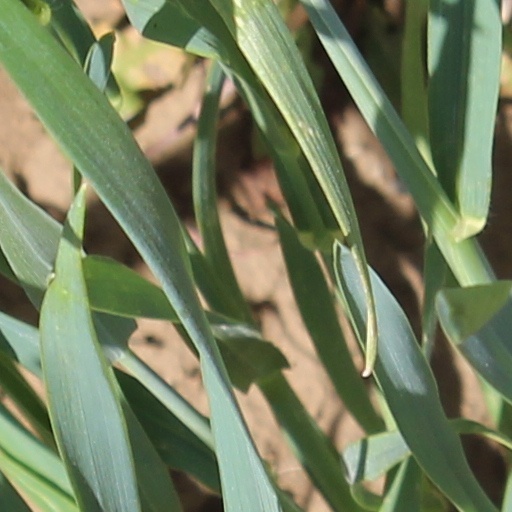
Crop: wheat